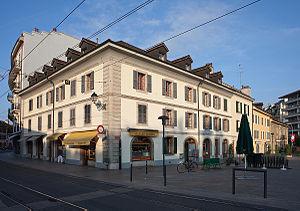
Place de l'Octroi à Carouge
Carouge est une ville et une commune suisse du canton de Genève.